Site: brandenburg
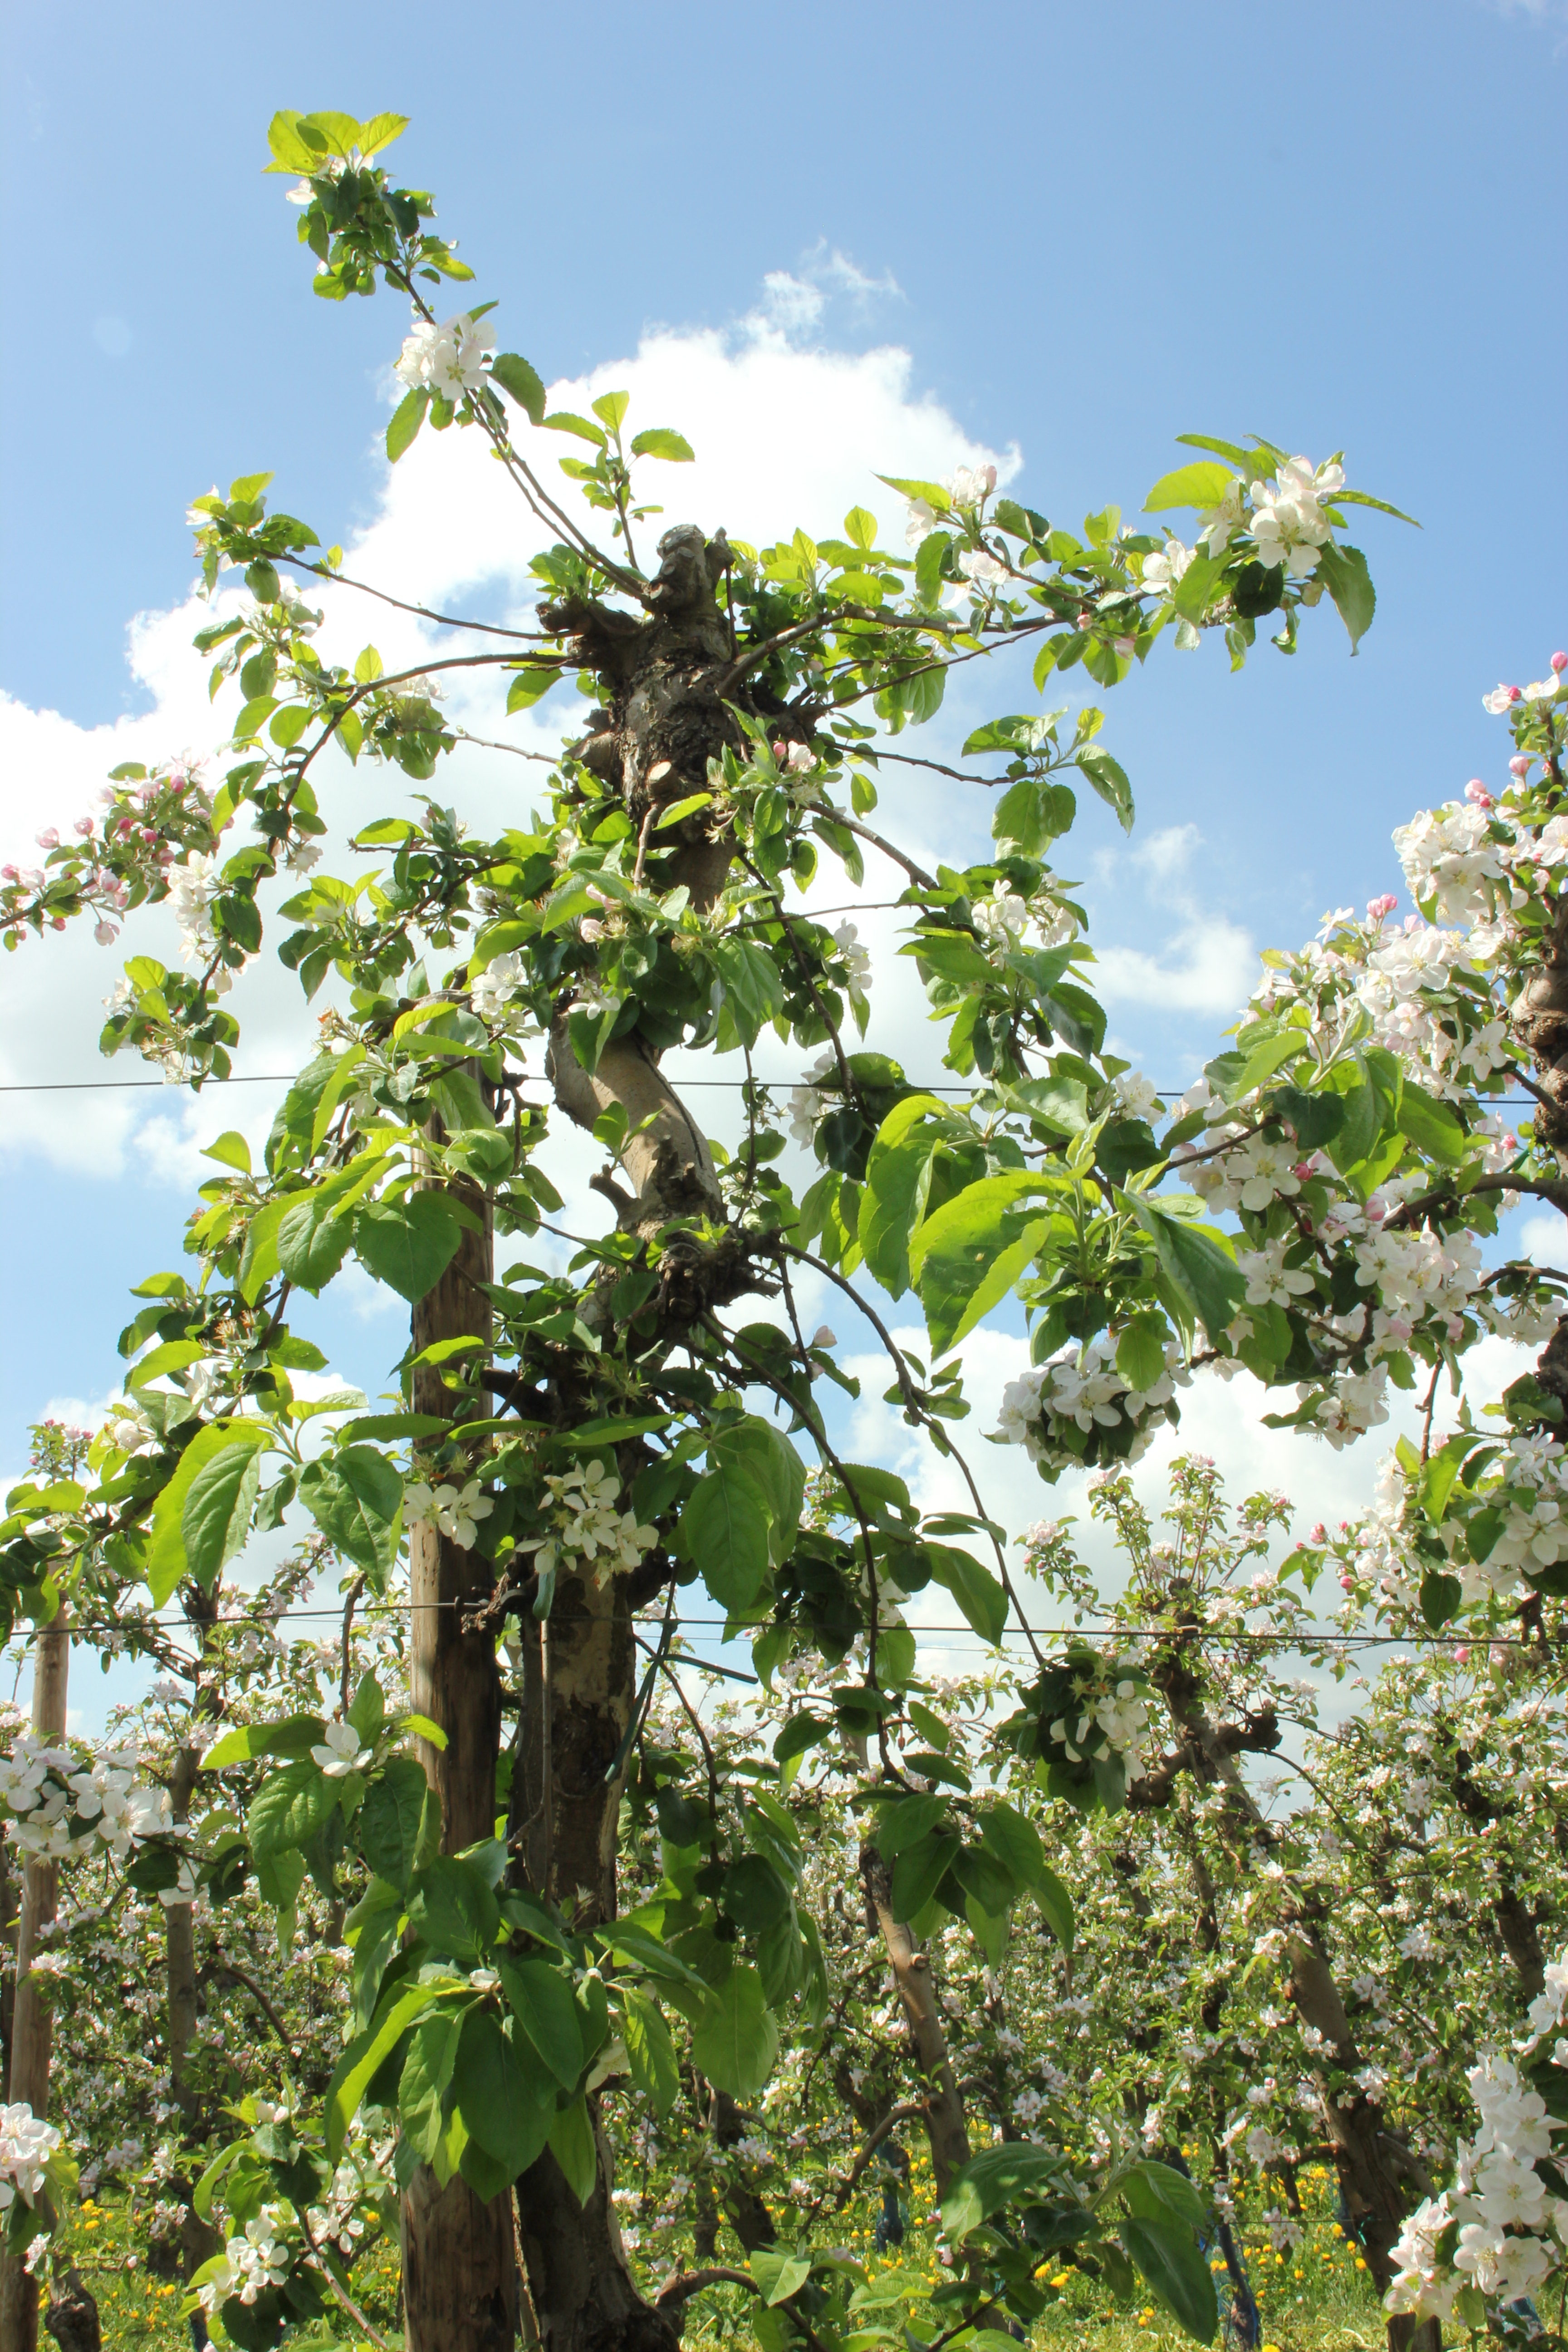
Growth stage (BBCH 65): Flowering